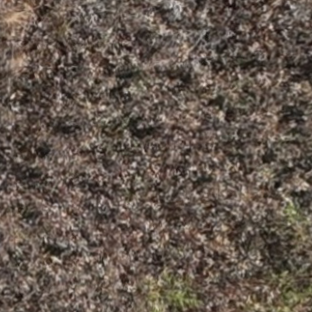
Month: july